List of birds of New Caledonia

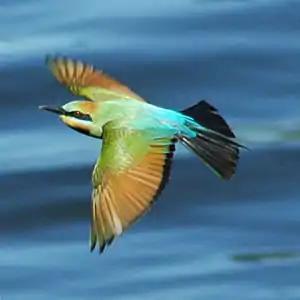
Rainbow bee-eater

The bee-eaters are a group of near passerine birds in the family Meropidae. Most species are found in Africa but others occur in southern Europe, Madagascar, Australia and New Guinea. They are characterised by richly coloured plumage, slender bodies and usually elongated central tail feathers. All are colourful and have long downturned bills and pointed wings, which give them a swallow-like appearance when seen from afar.